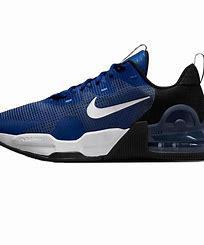
Brand: Nike
Model: Air Max Alpha 5